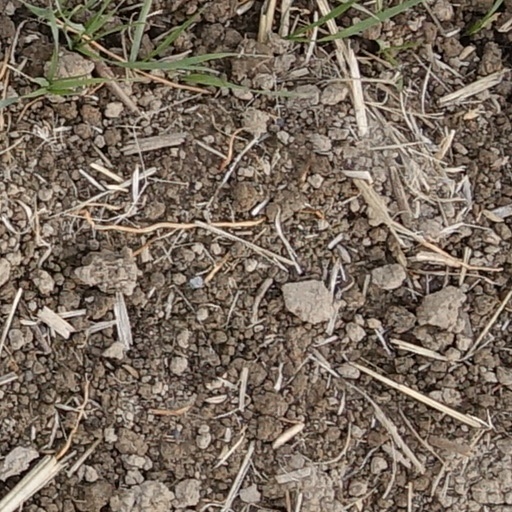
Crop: wheat